Buffalo Bill (The Silence of the Lambs)

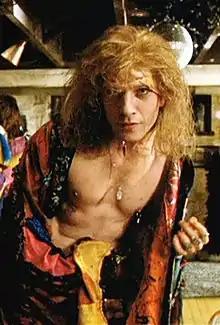
Ted Levine as Buffalo Bill in "The Silence of the Lambs".

Jame Gumb (known by the nickname "Buffalo Bill") is a fictional character and the main antagonist of Thomas Harris's 1988 novel "The Silence of the Lambs" and its 1991 film adaptation, in which he is played by Ted Levine. In the film and the novel, he is a serial killer who lures, kidnaps, and skins women for the purpose of making a "woman suit" to fulfill his desire of female transformation. In the television series "Clarice", he is portrayed by Simon Northwood.